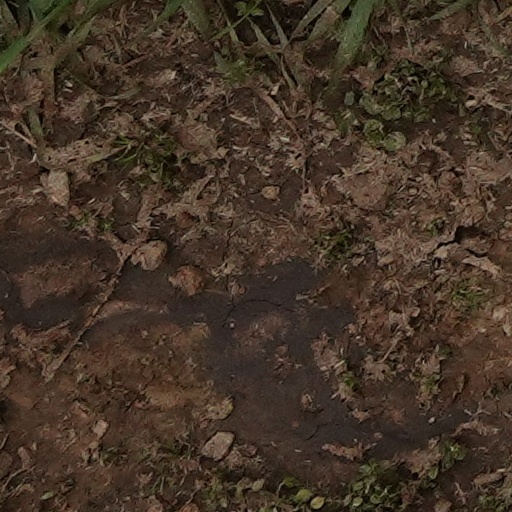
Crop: wheat